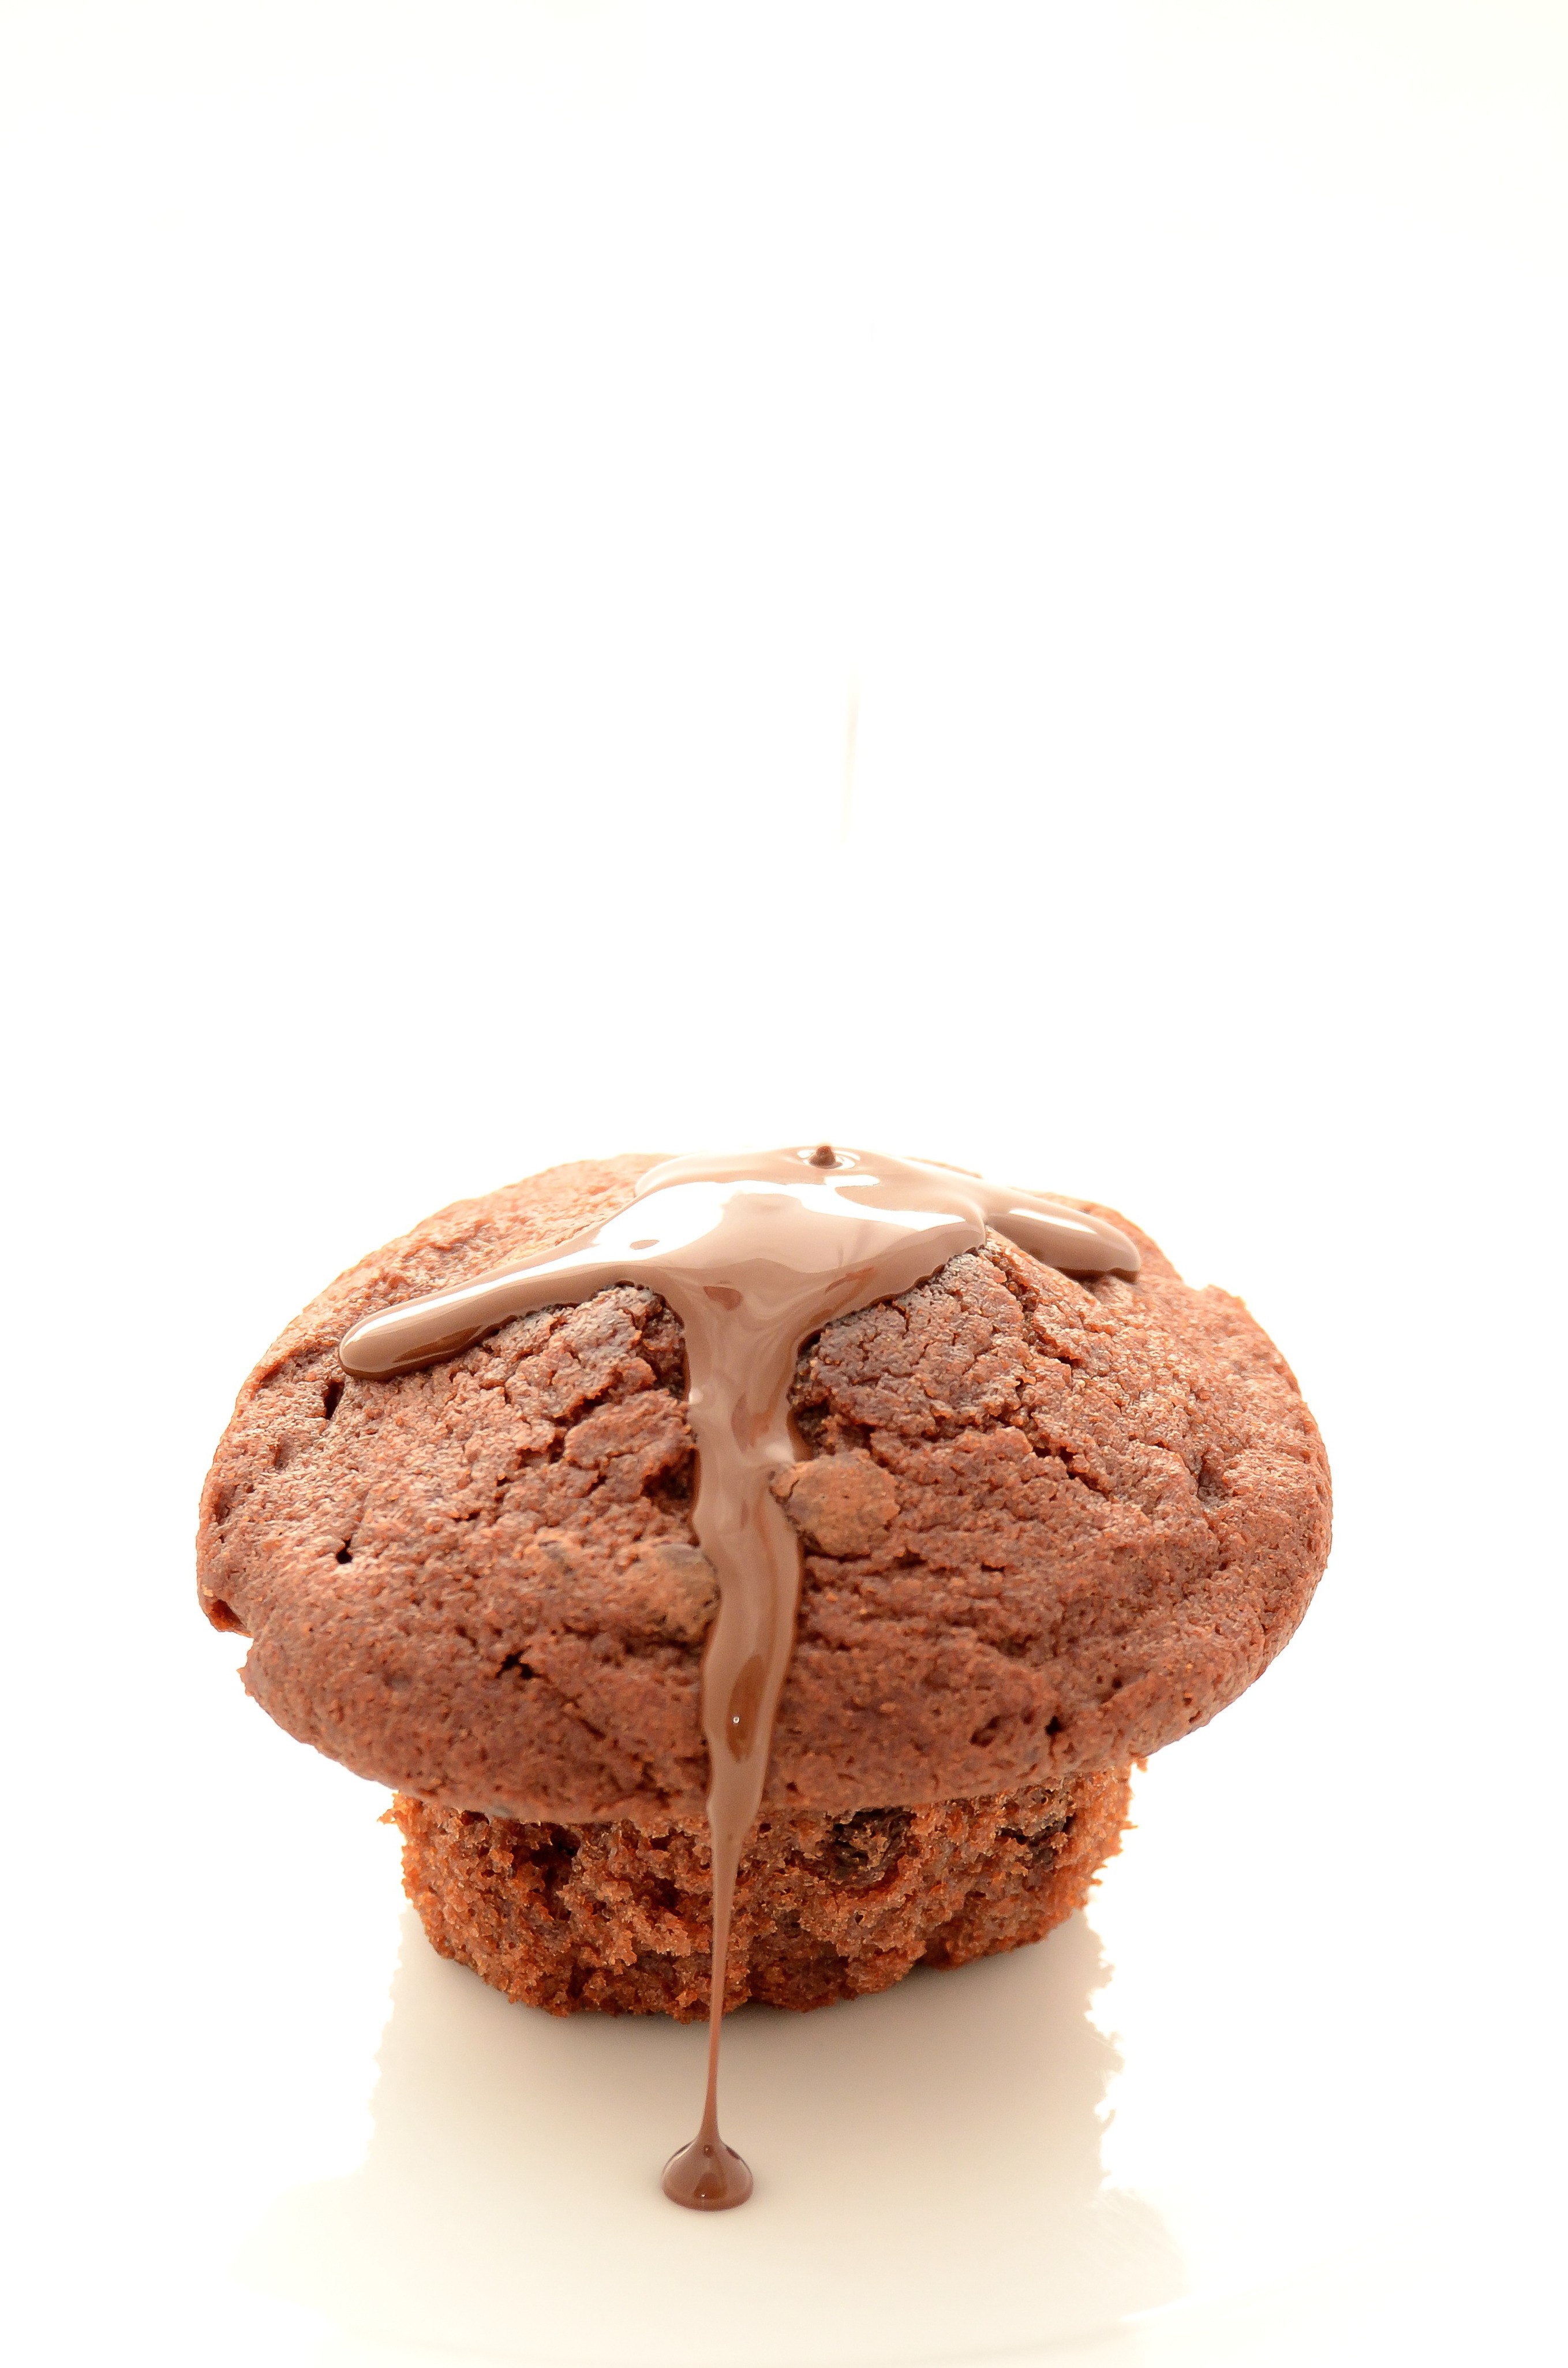
food, produce, brown, chocolate, cookie, dessert, muffin, sweets, icing, baked goods, flavor, chocolate ice cream, snack food, cookies and crackers